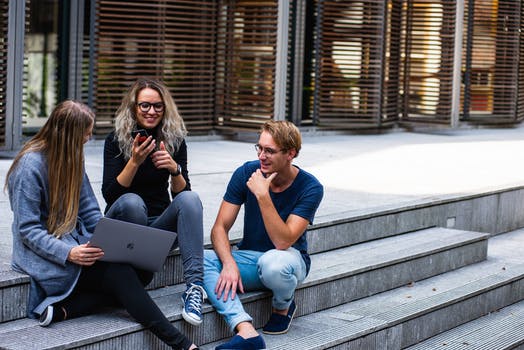
Label: No Watermark